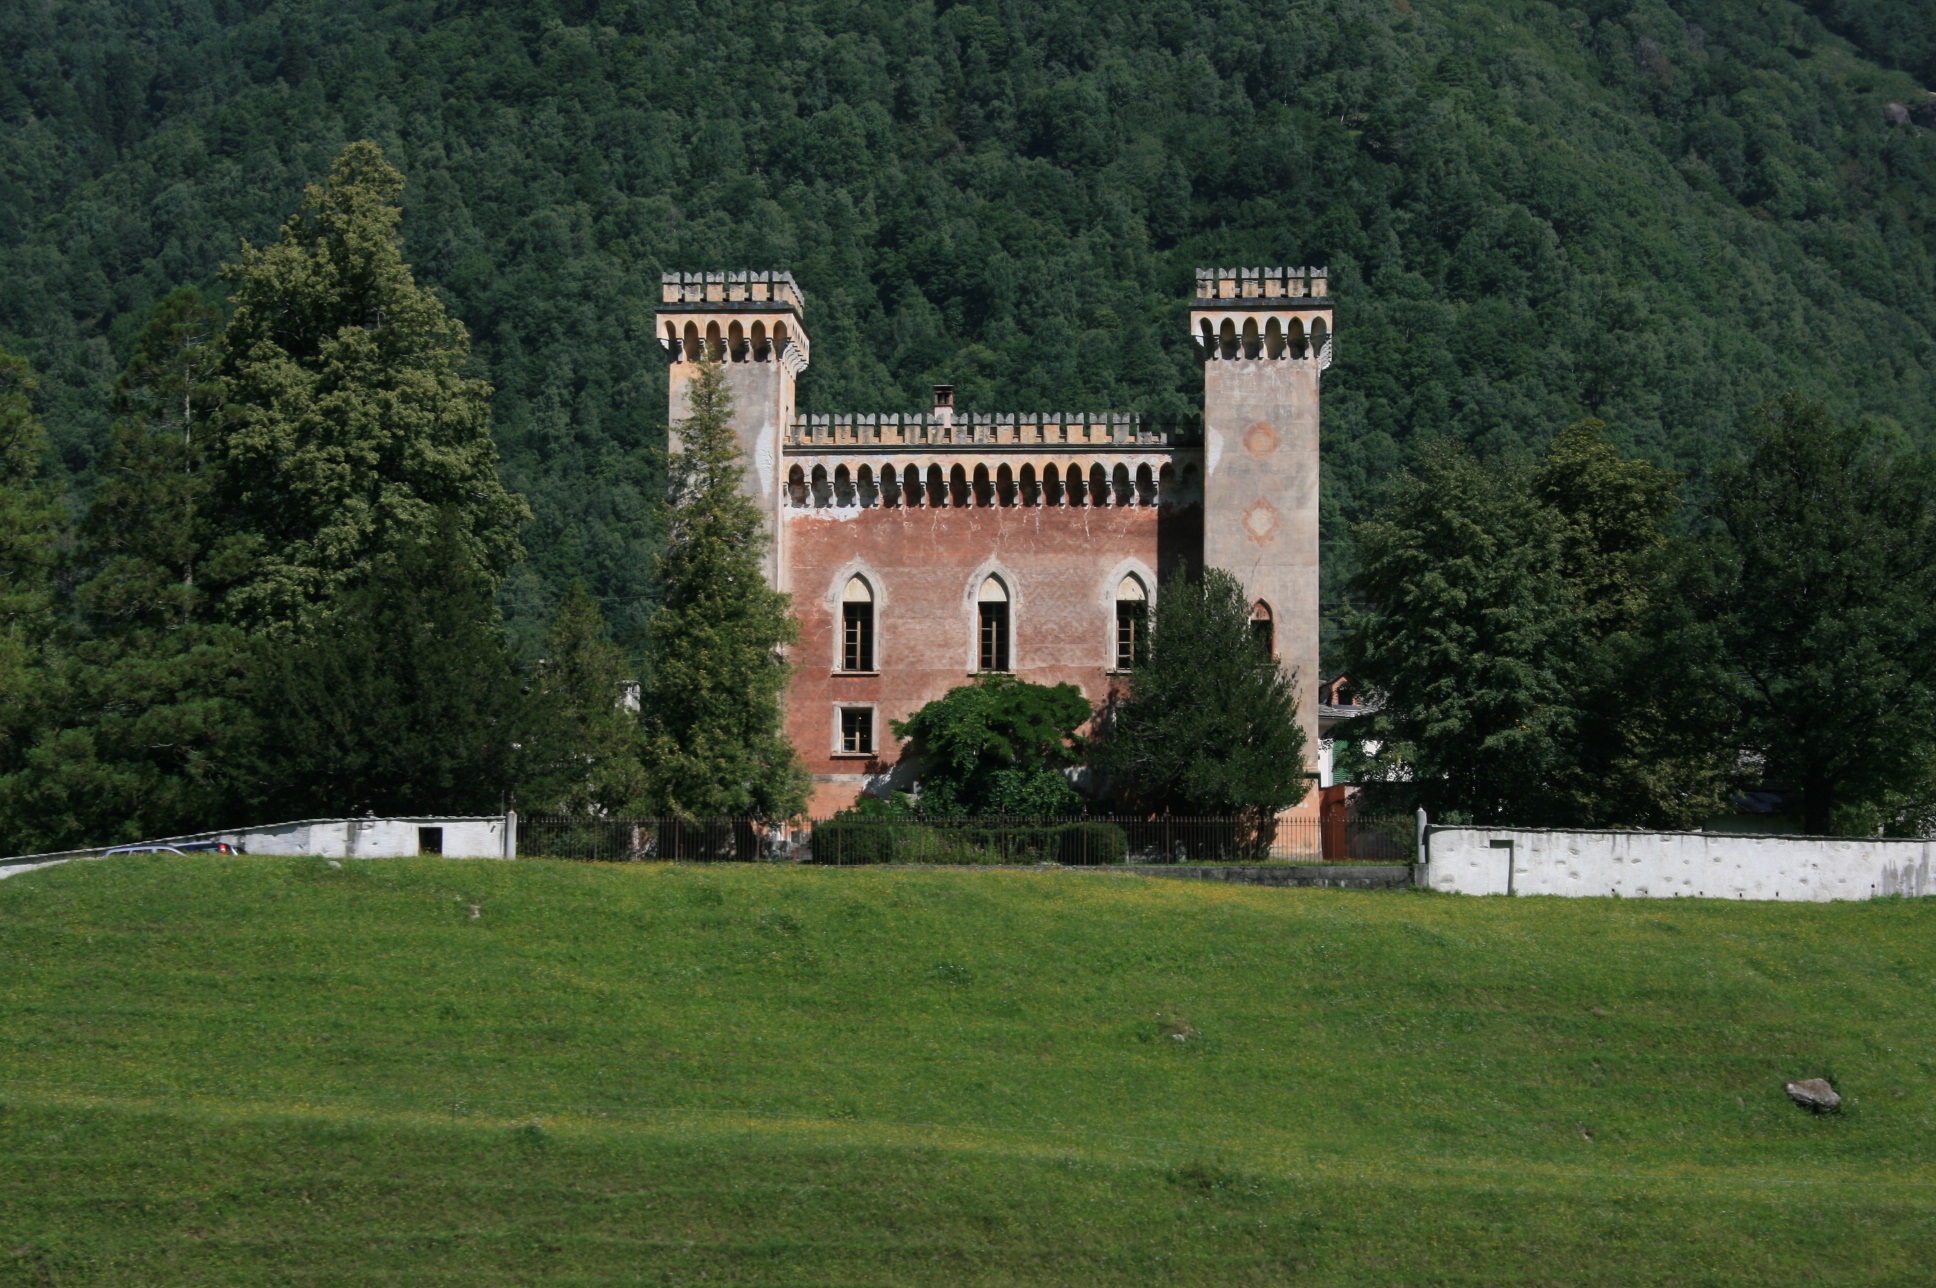
building, chateau, castle, italy, fortification, monastery, abbey, estate, stately home, near chiavenna, castelmur palace